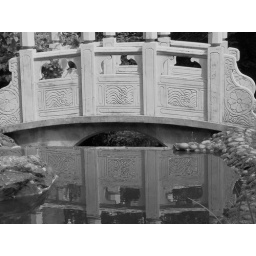
A black and white photo of a small bridge over water. From Golden Gate Park